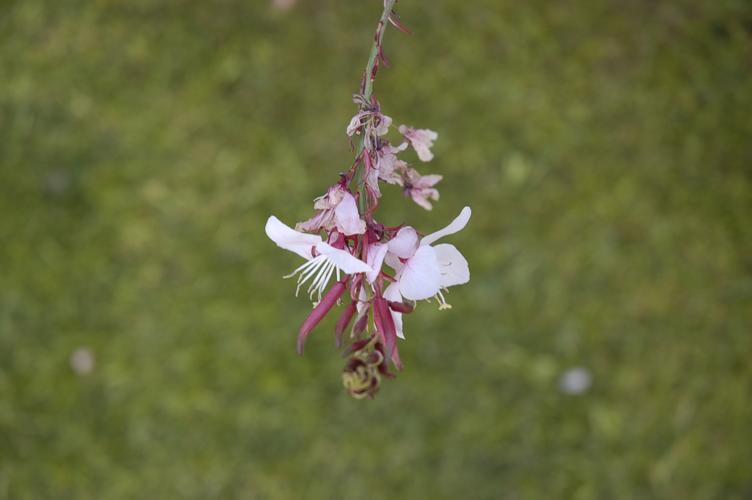
Label: gaura